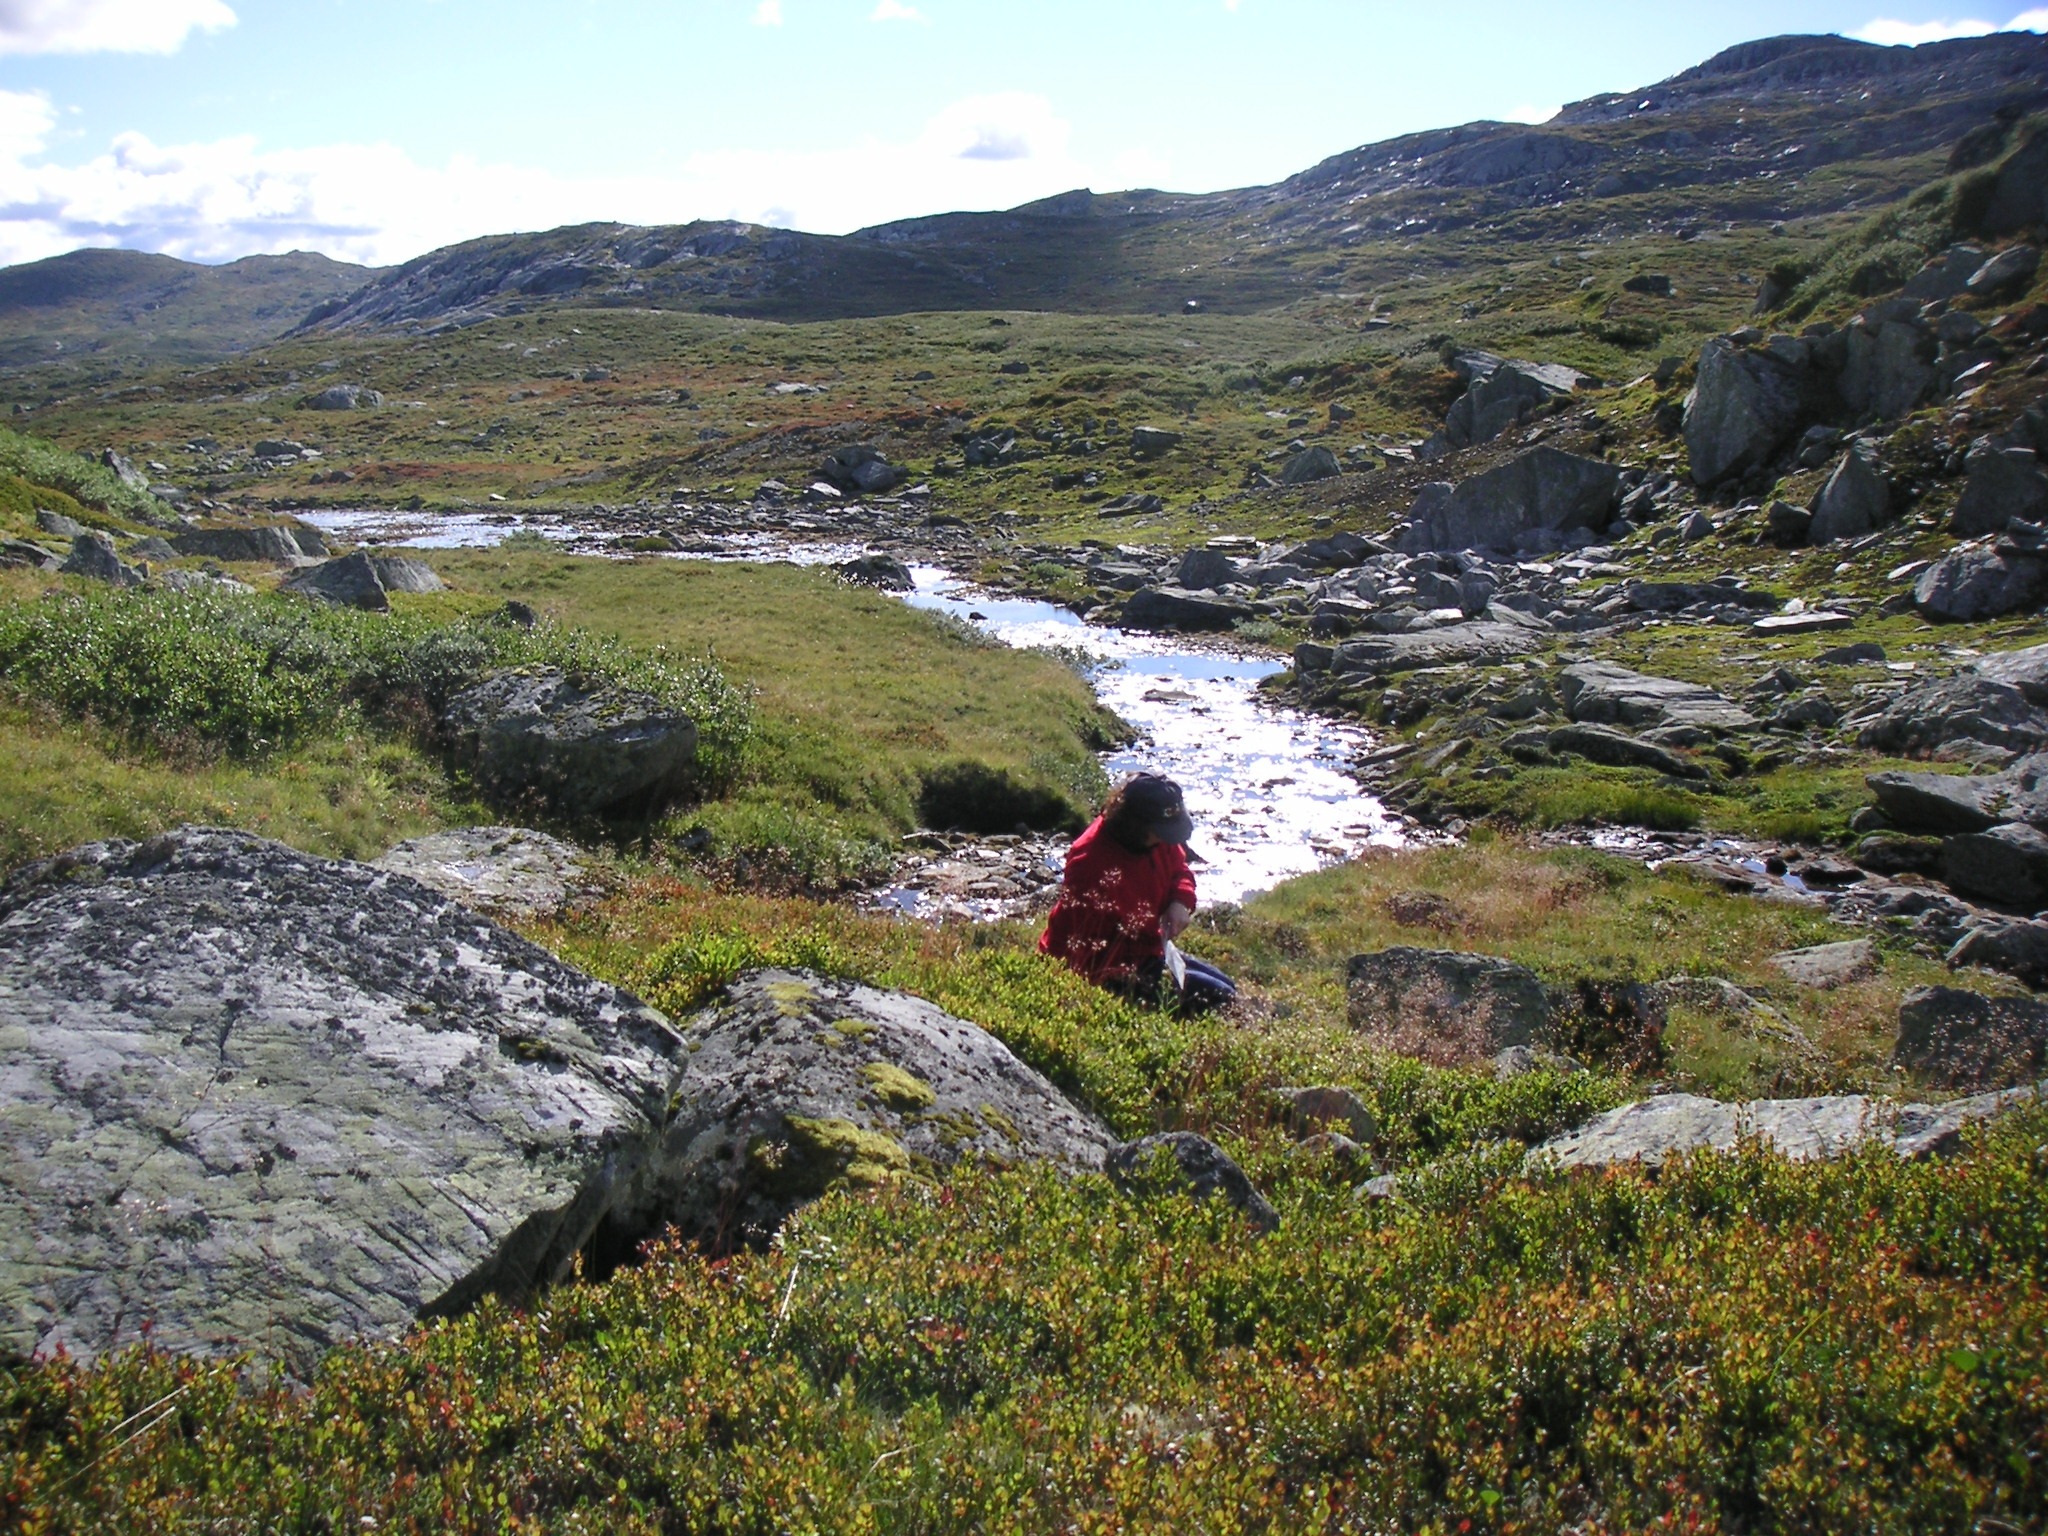
coast, wilderness, walking, mountain, hiking, lake, adventure, river, valley, mountain range, cliff, blueberry, fjord, highland, terrain, ridge, geology, sports, backpacking, plateau, fell, loch, landform, mountainous landforms, jotunheimen, gerin